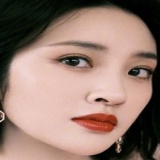
diễn viên Đường Nghệ Hân